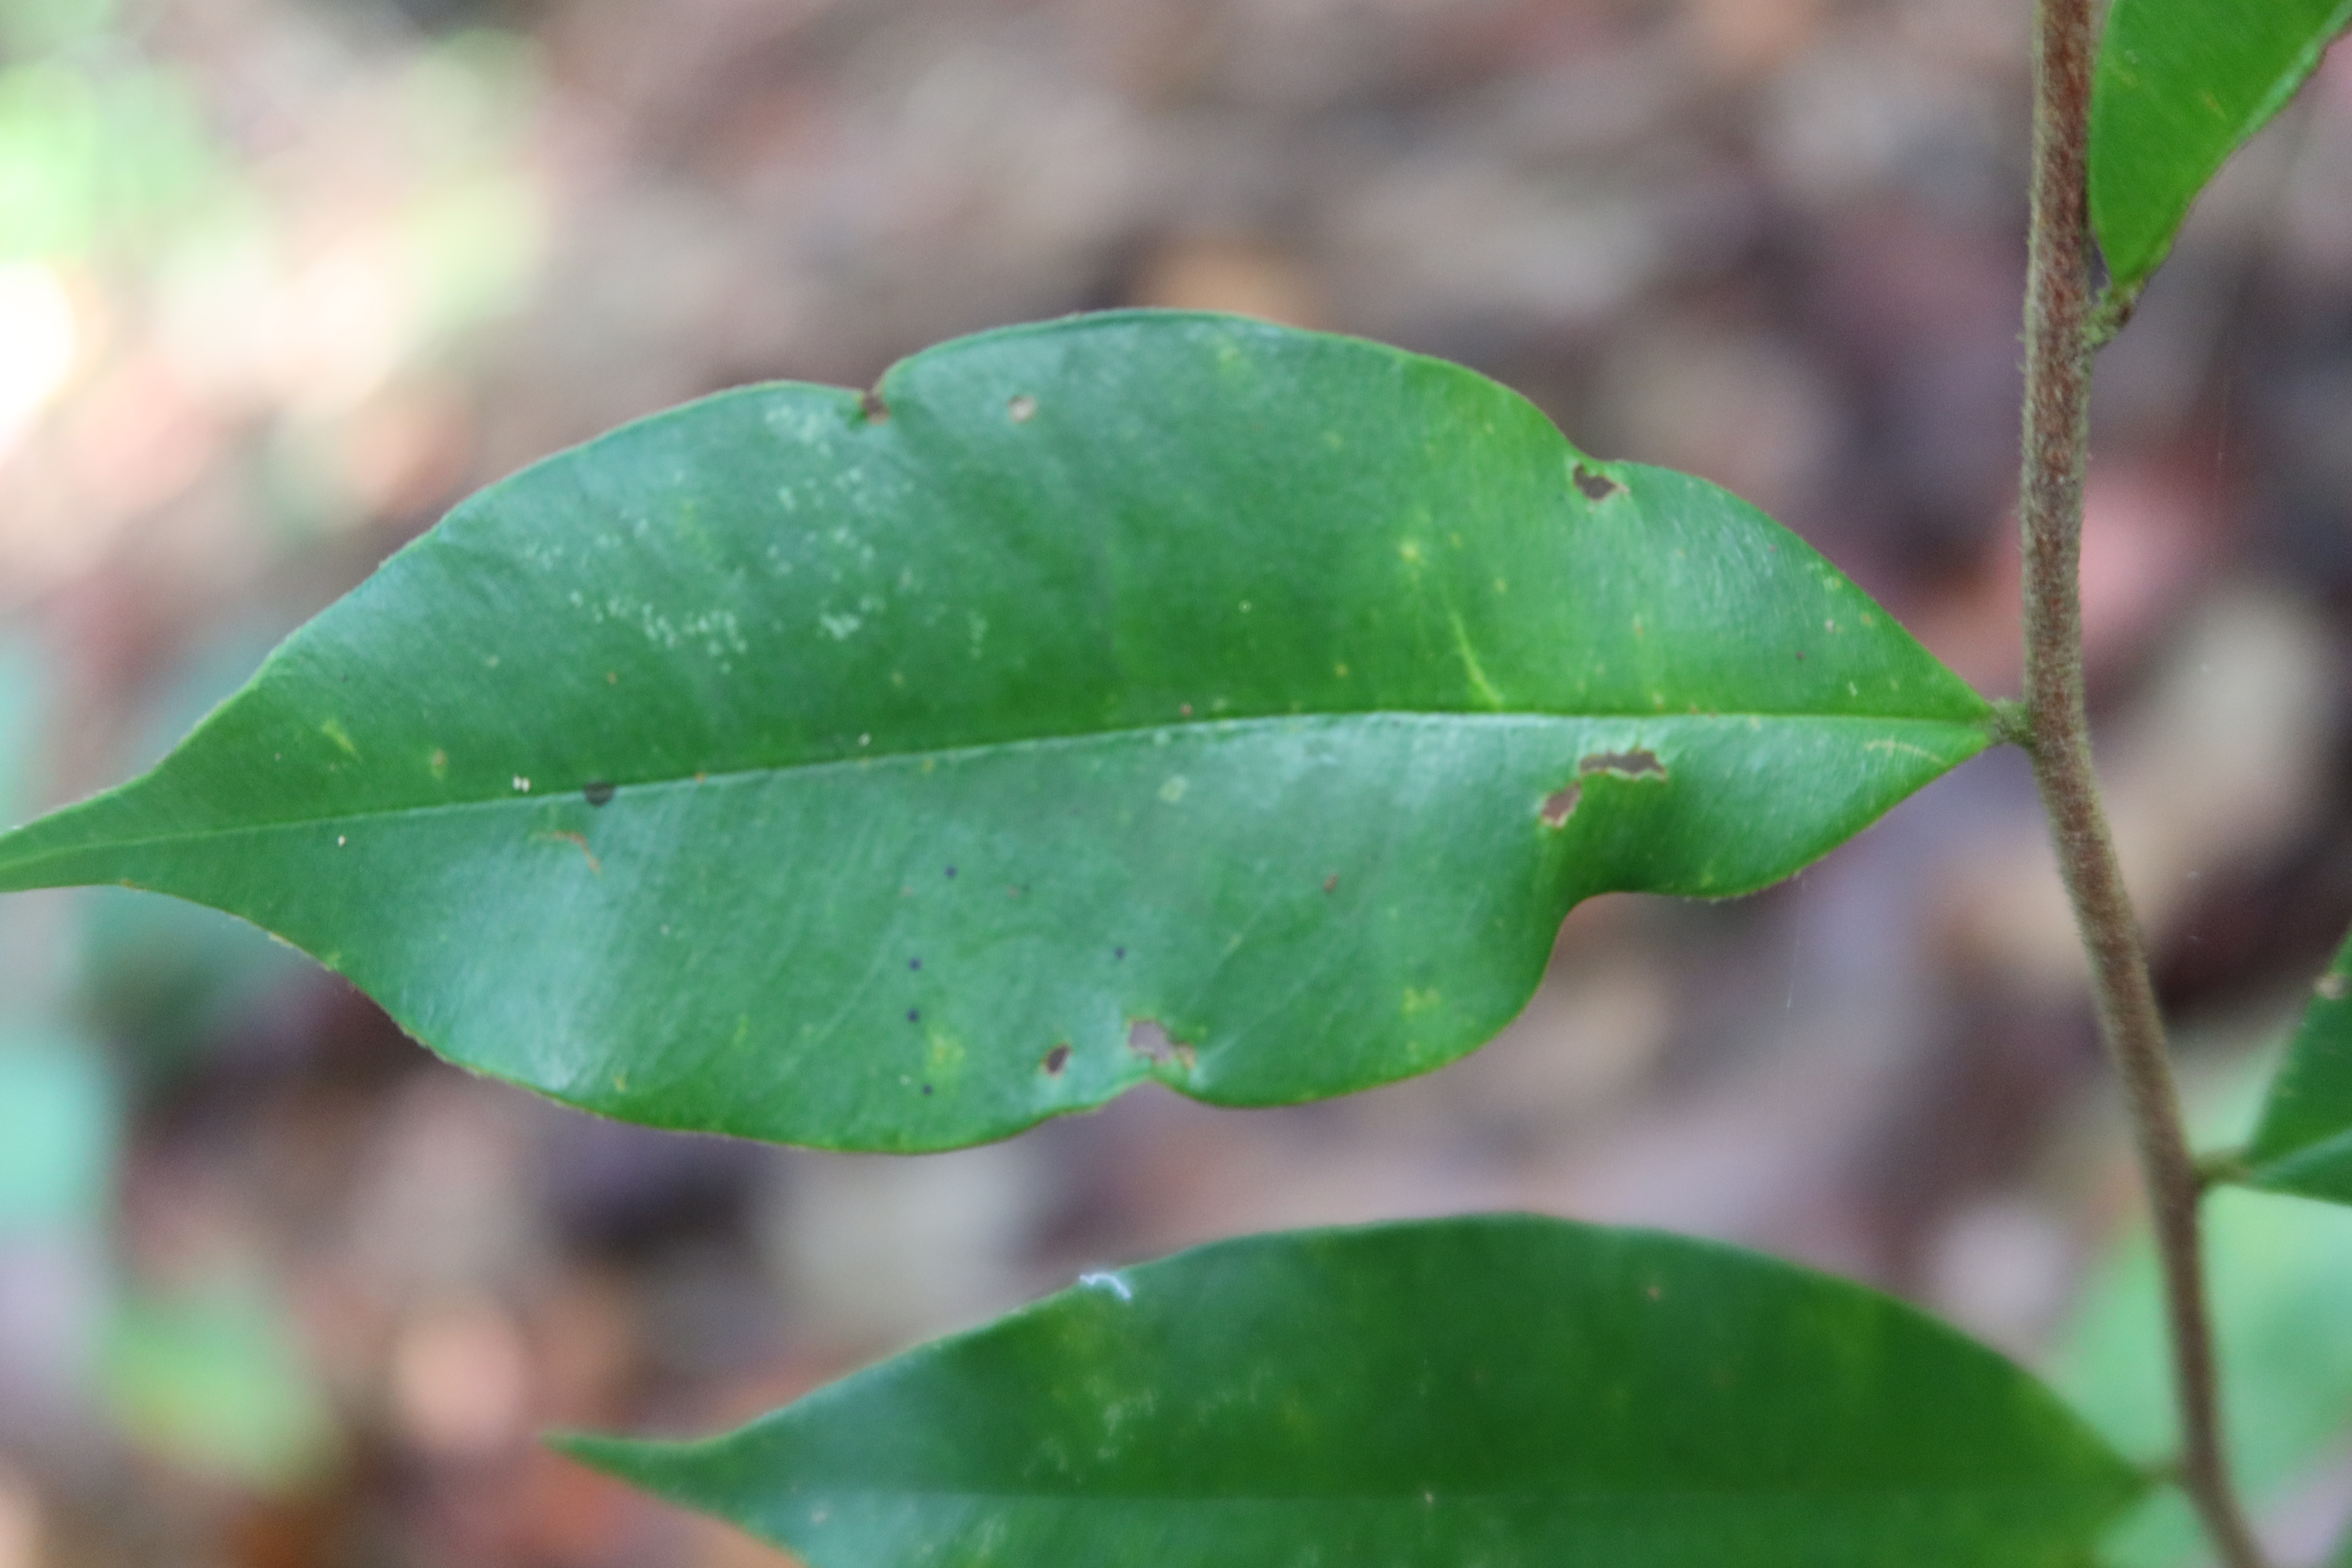
Label: Mosaic Viruses